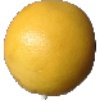
Label: Grapefruit White 1